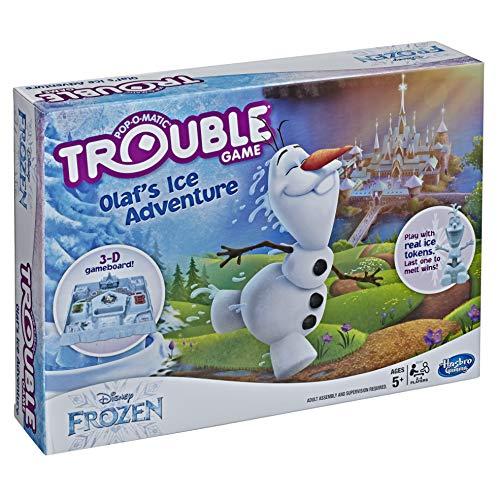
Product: Trouble Game Olaf's Ice Adventure
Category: Toys & Games | Games & Accessories
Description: BE THE LAST OLAF REMAINING: The player with the last Olaf standing wins this edition of the Trouble game, inspired by the beloved Olaf character from Disney Frozen movies.
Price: $15.99
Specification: ProductDimensions:3.2x15.8x11.5inches|ItemWeight:1.42pounds|ShippingWeight:1.42pounds(Viewshippingratesandpolicies)|ASIN:B07MMP11S4|Itemmodelnumber:E6787|Manufacturerrecommendedage:6yearsandup